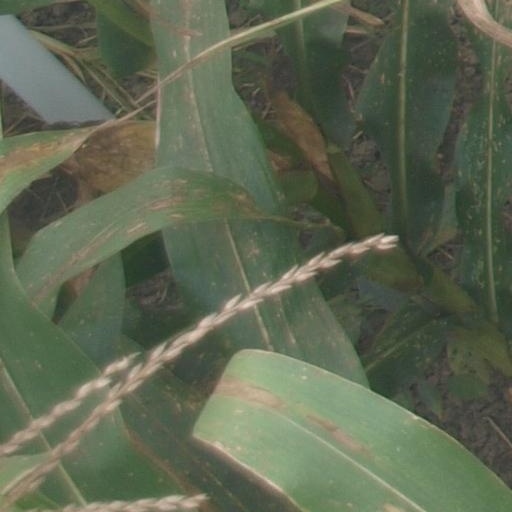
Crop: maize; corn